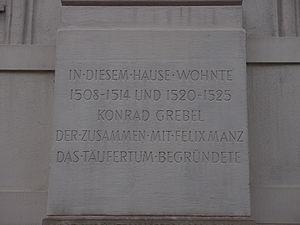
Conrad Grebel est le cofondateur des Brethren de Suisse et considéré comme le « Père des Anabaptistes ».